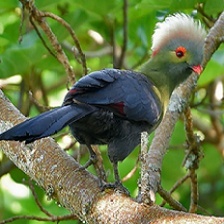
Species: WHITE CHEEKED TURACO
Scientific name: TAURACO LEUCOTIS